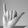
ASL letter: Y